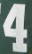
Number: 4